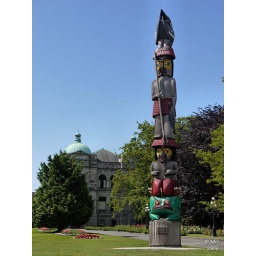
Totem pole in front of the parliament building